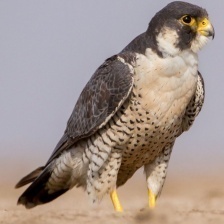
Species: PEREGRINE FALCON
Scientific name: FALCO PEREGRINUS